Naangu Killadigal

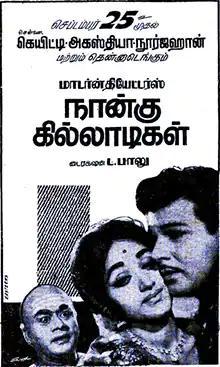
Theatrical release poster

Naangu Killadigal is 1969 Indian Tamil-language crime comedy film edited and directed by L. Balu. The film has an ensemble cast including Jaishankar, Anandan, Thengai Srinivasan, Suruli Rajan, Bharathi, Pushpamala and Kumari Padmini. It revolves around four men producing a film, raising funds by committing crimes.